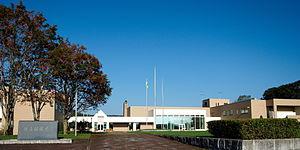
Le village de Tsurui est un village du district d'Akan, dans la préfecture de Hokkaidō, au Japon.